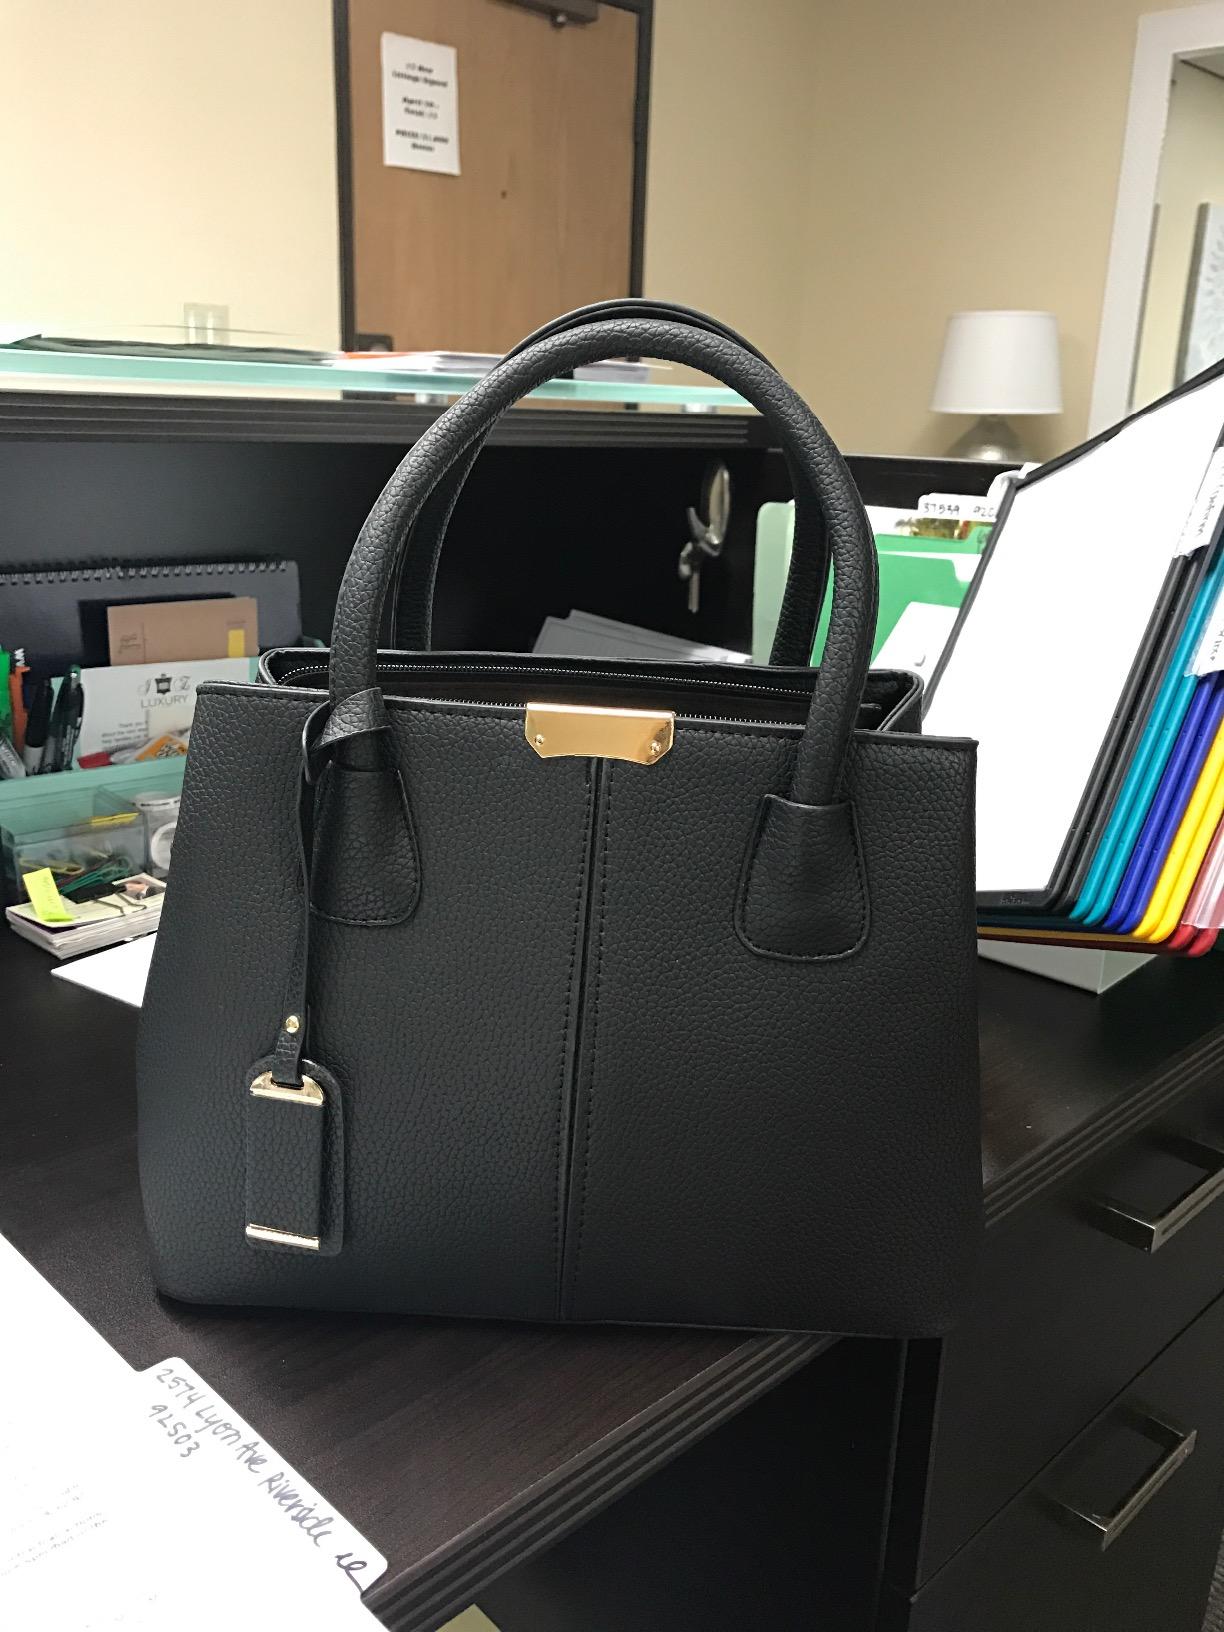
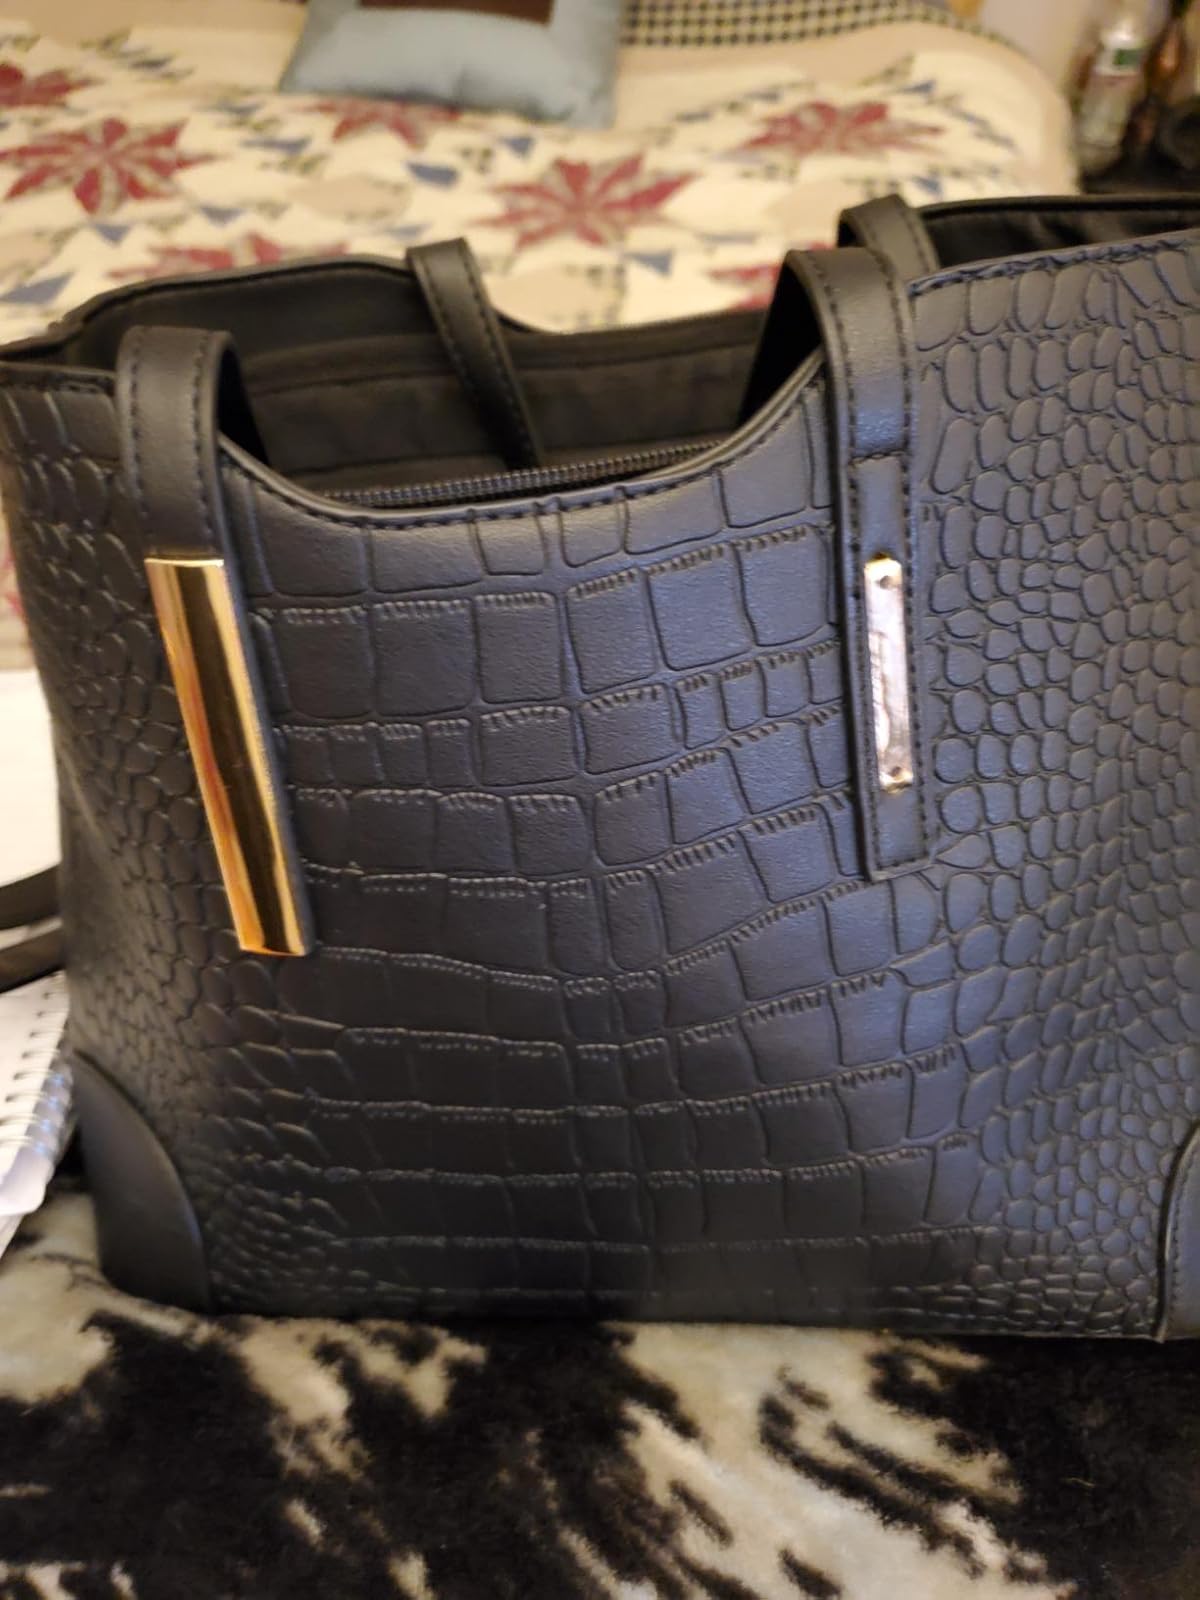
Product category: accessories_handbag
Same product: no